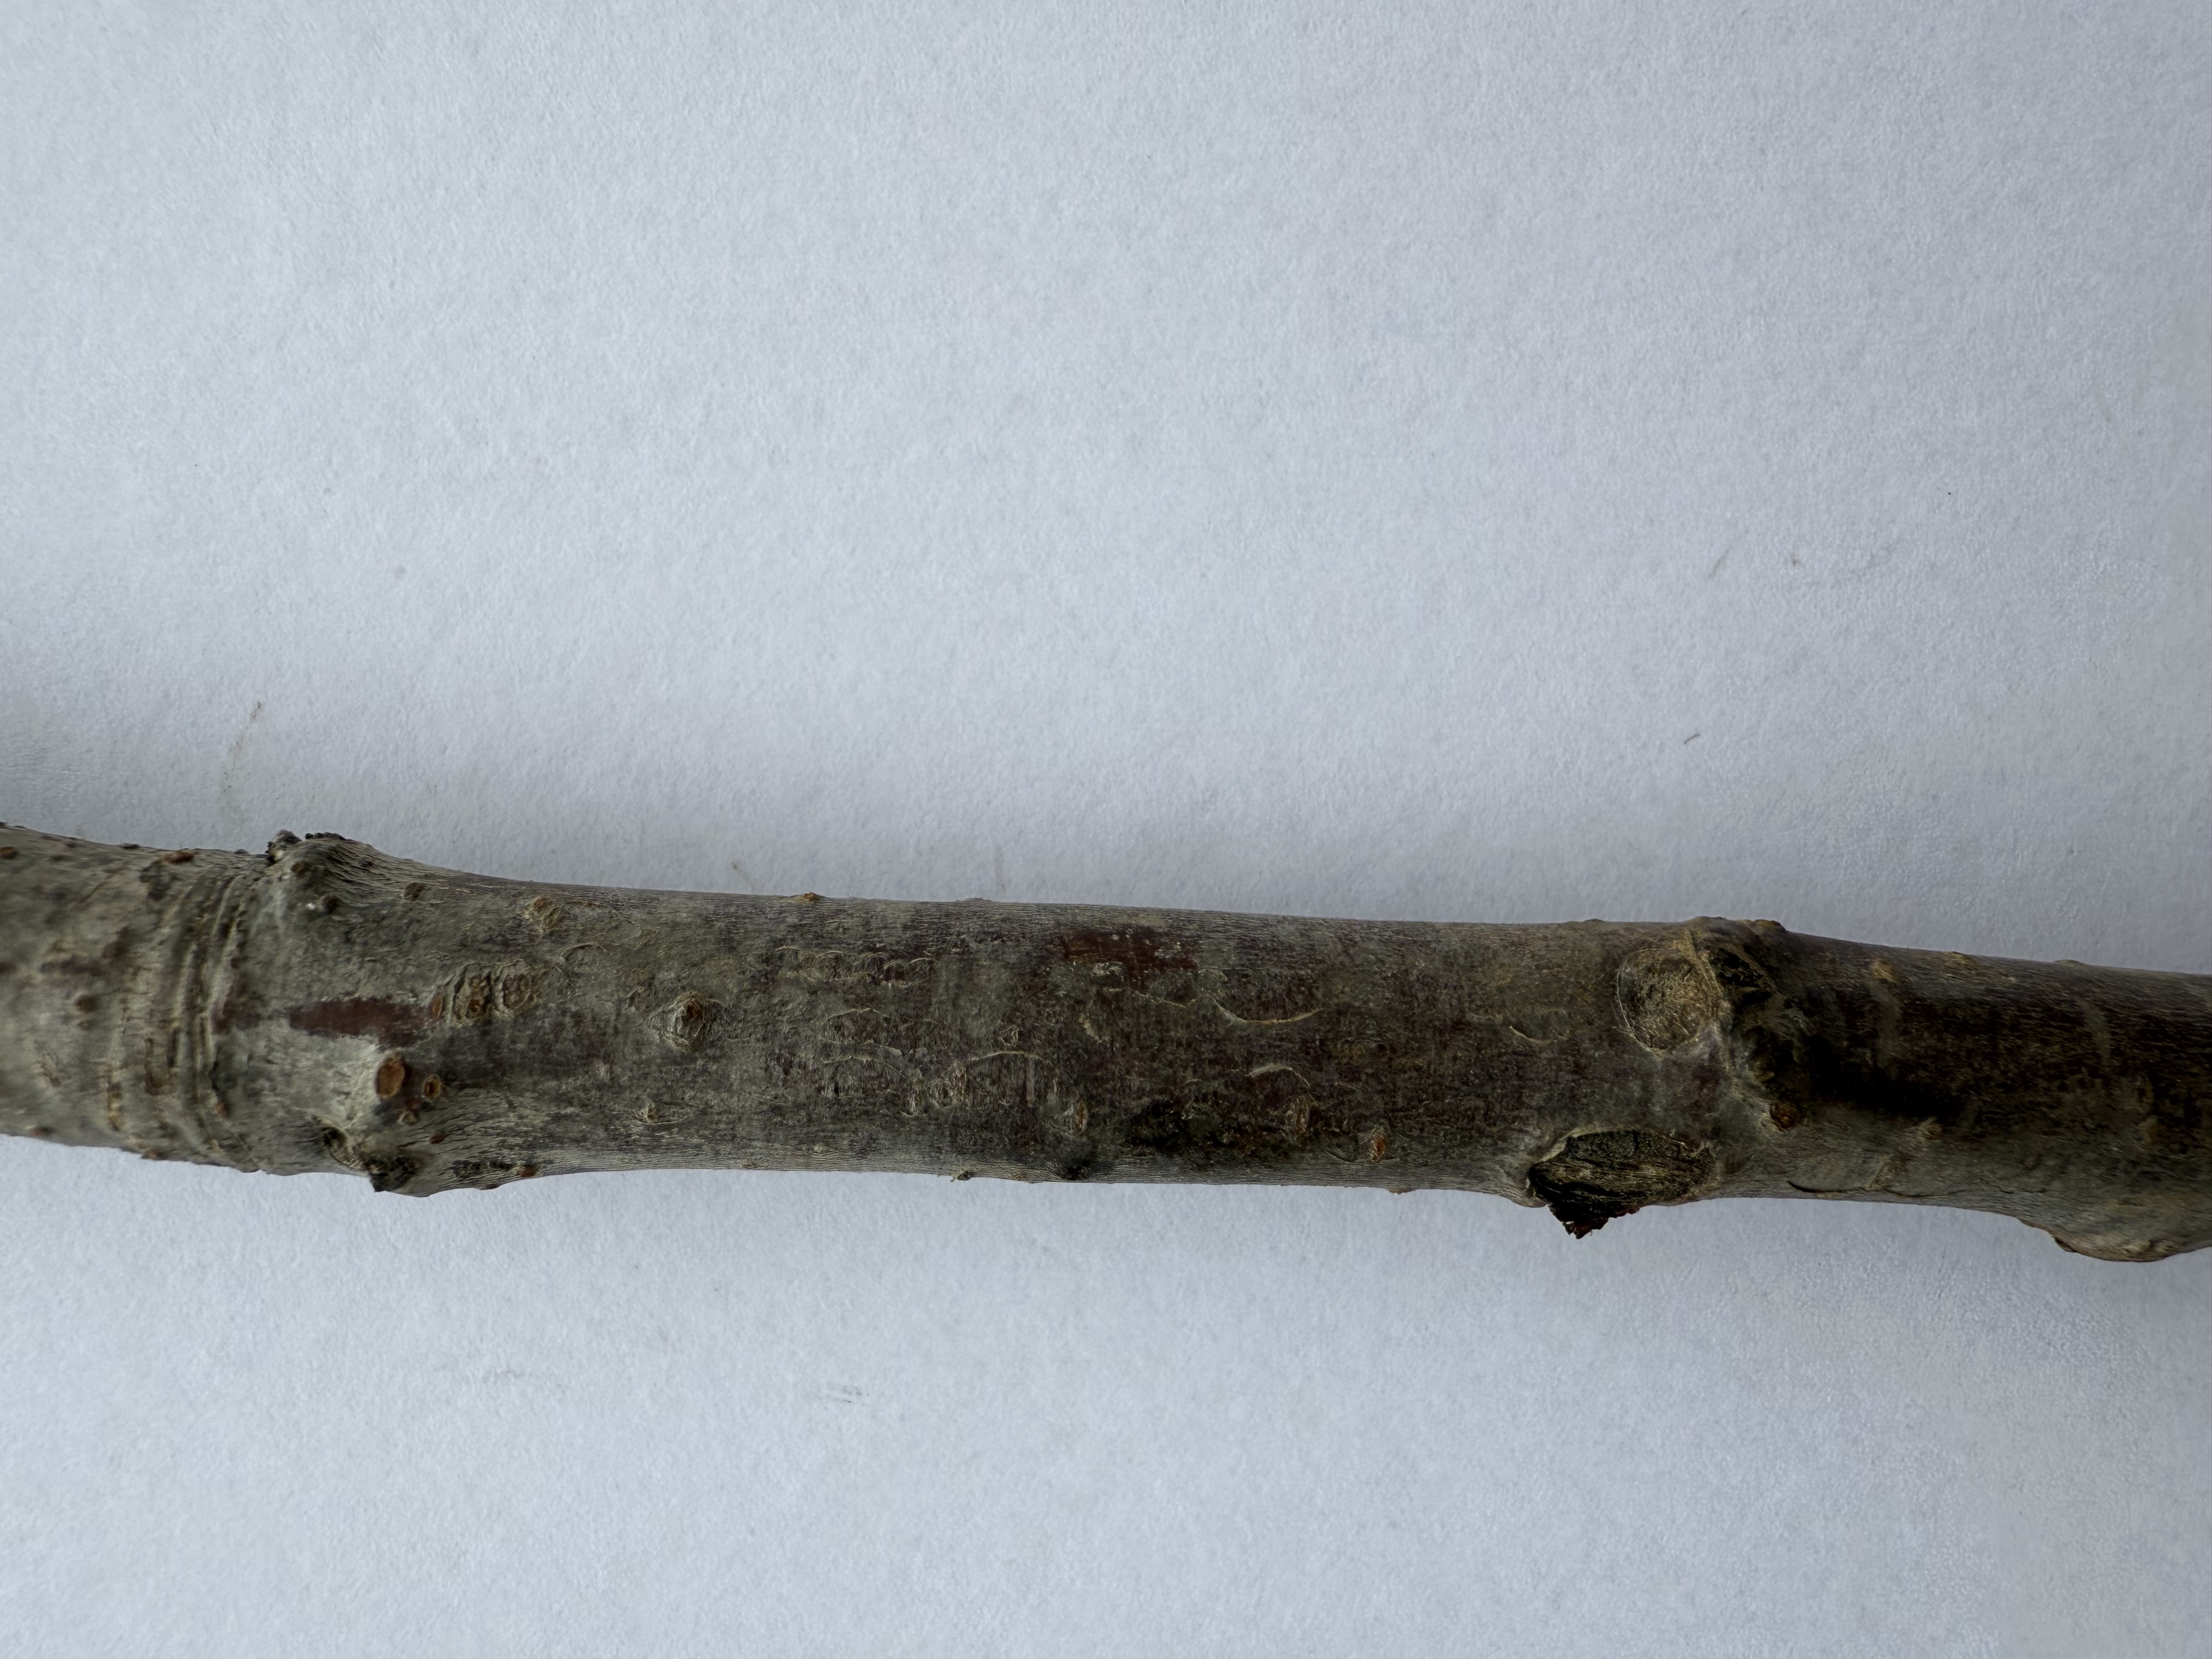
Variety: Ziraat 0900 Cherry